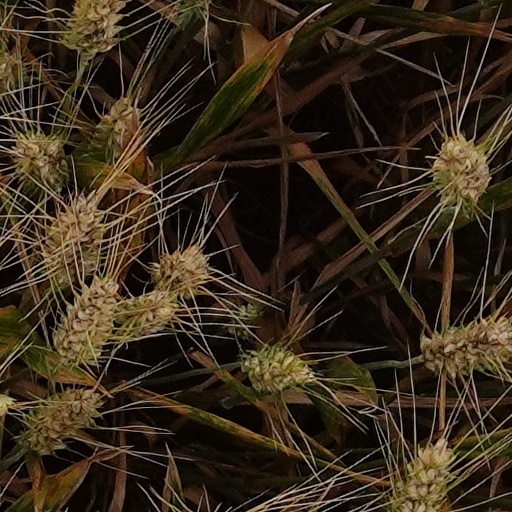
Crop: wheat